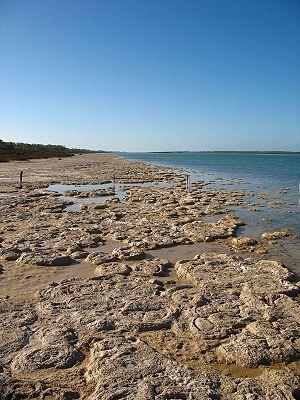
Stromatolithes sur le littoral de l'Ouest de l'Australie, dans le parc national de Yalgorup (on en trouve aussi dans la réserve naturelle marine de Hamelin Pool (Shark Bay, Australie) et dans le ""Lake Thetis"" (Ouest de l'Australie).. Les stromatolithes sont des roche calcaire et structures marines biogéniques, qui existaient déjà il y a plus de 3 milliards d'années, et dont quelques exemplaires vivent encore sur la planète, dont en Australie."
En pétrographie et géomorphologie, la biolithogenèse est l'ensemble des processus directs ou indirects de formation d'une roche par des organismes vivants capables d'induire la cristallisation et précipitation/agglomération de minéraux dissous dans l'eau tels que le calcium ou plus rarement la silice.
Un stromatolithe ou stromatolite est une structure laminaire souvent calcaire qui se développe en milieu aquatique peu profond, marin ou d'eau douce continentale.
Eontophysalis, est un genre de cyanobactéries qui sont apparues il y a environ 3,8 milliards d'années et constituent encore aujourd'hui une sous-classe des bactéries.